Panama national cricket team

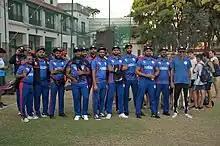
Panama at the 2023 ICC Americas Sub-Regional Qualifier in Argentina

The team's first international matches in recent years came in a friendly series played against Venezuela in 2000, which Panama won 1–0. Panama was invited to play in the fourth South American Cricket Championships later that year. The team performed well in its first international tournament, finishing fourth of the seven teams.